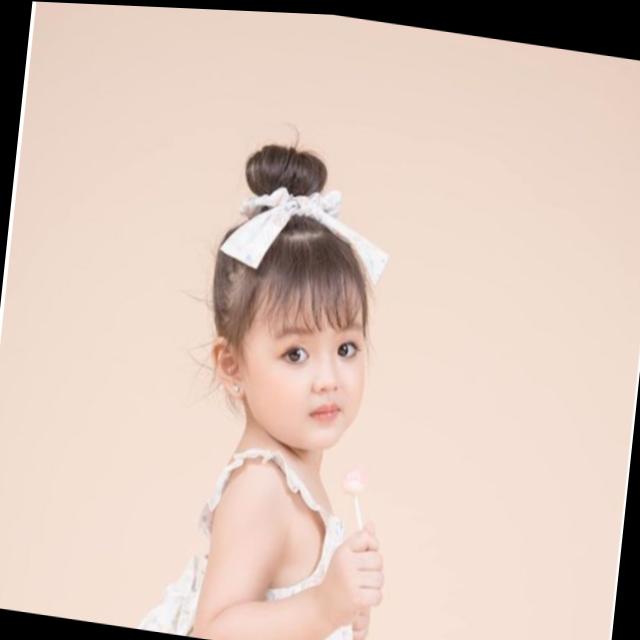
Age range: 0-12